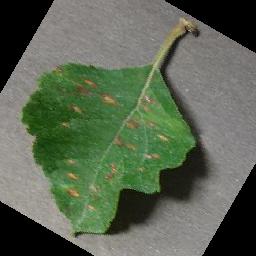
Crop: apple
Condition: cedar_rust